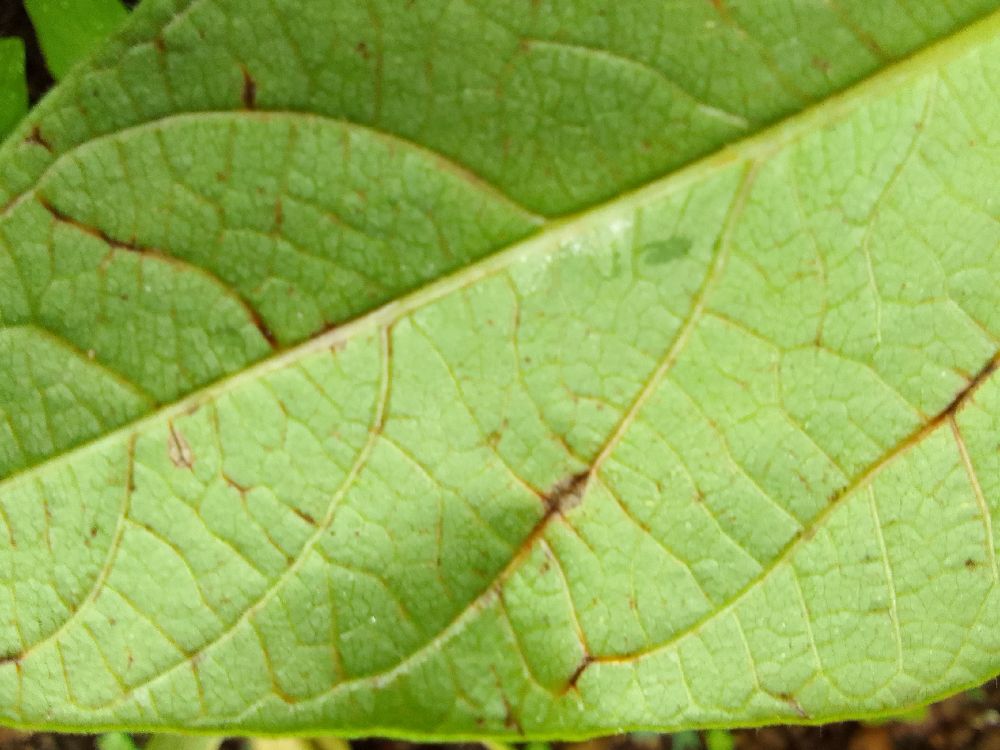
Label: anthracnose